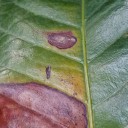
Label: Phoma